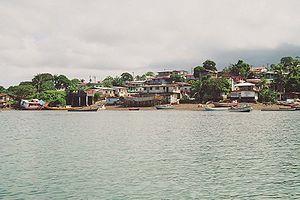
L'Isla del Rey est une île panaméenne située dans la partie est du golfe de Panama.
L’archipel des Perles est situé sur la côte pacifique du Panama, dans le golfe de Panama ; il est formé de plus de deux cents îles et îlots, dont la plus grande terre est la Isla del Rey.